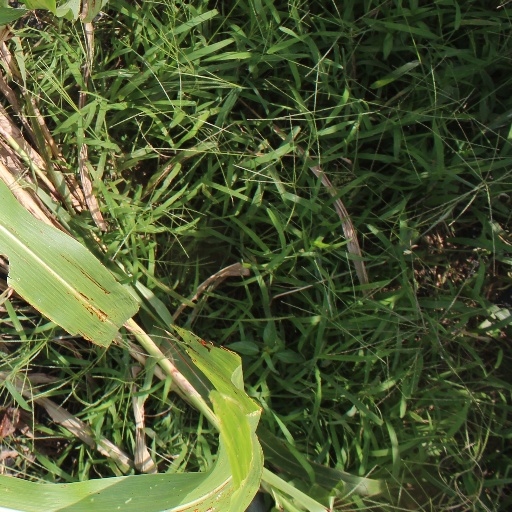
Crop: sorghum